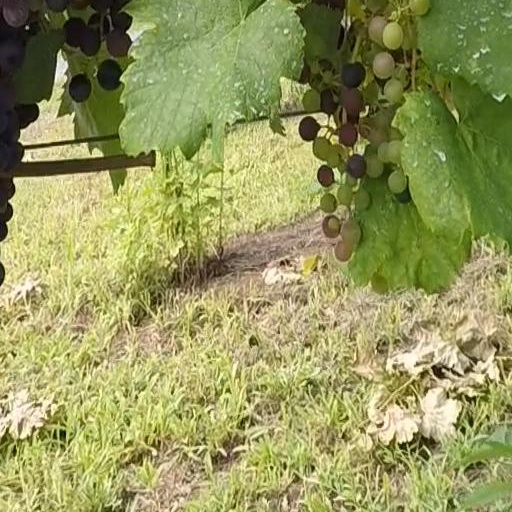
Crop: grape